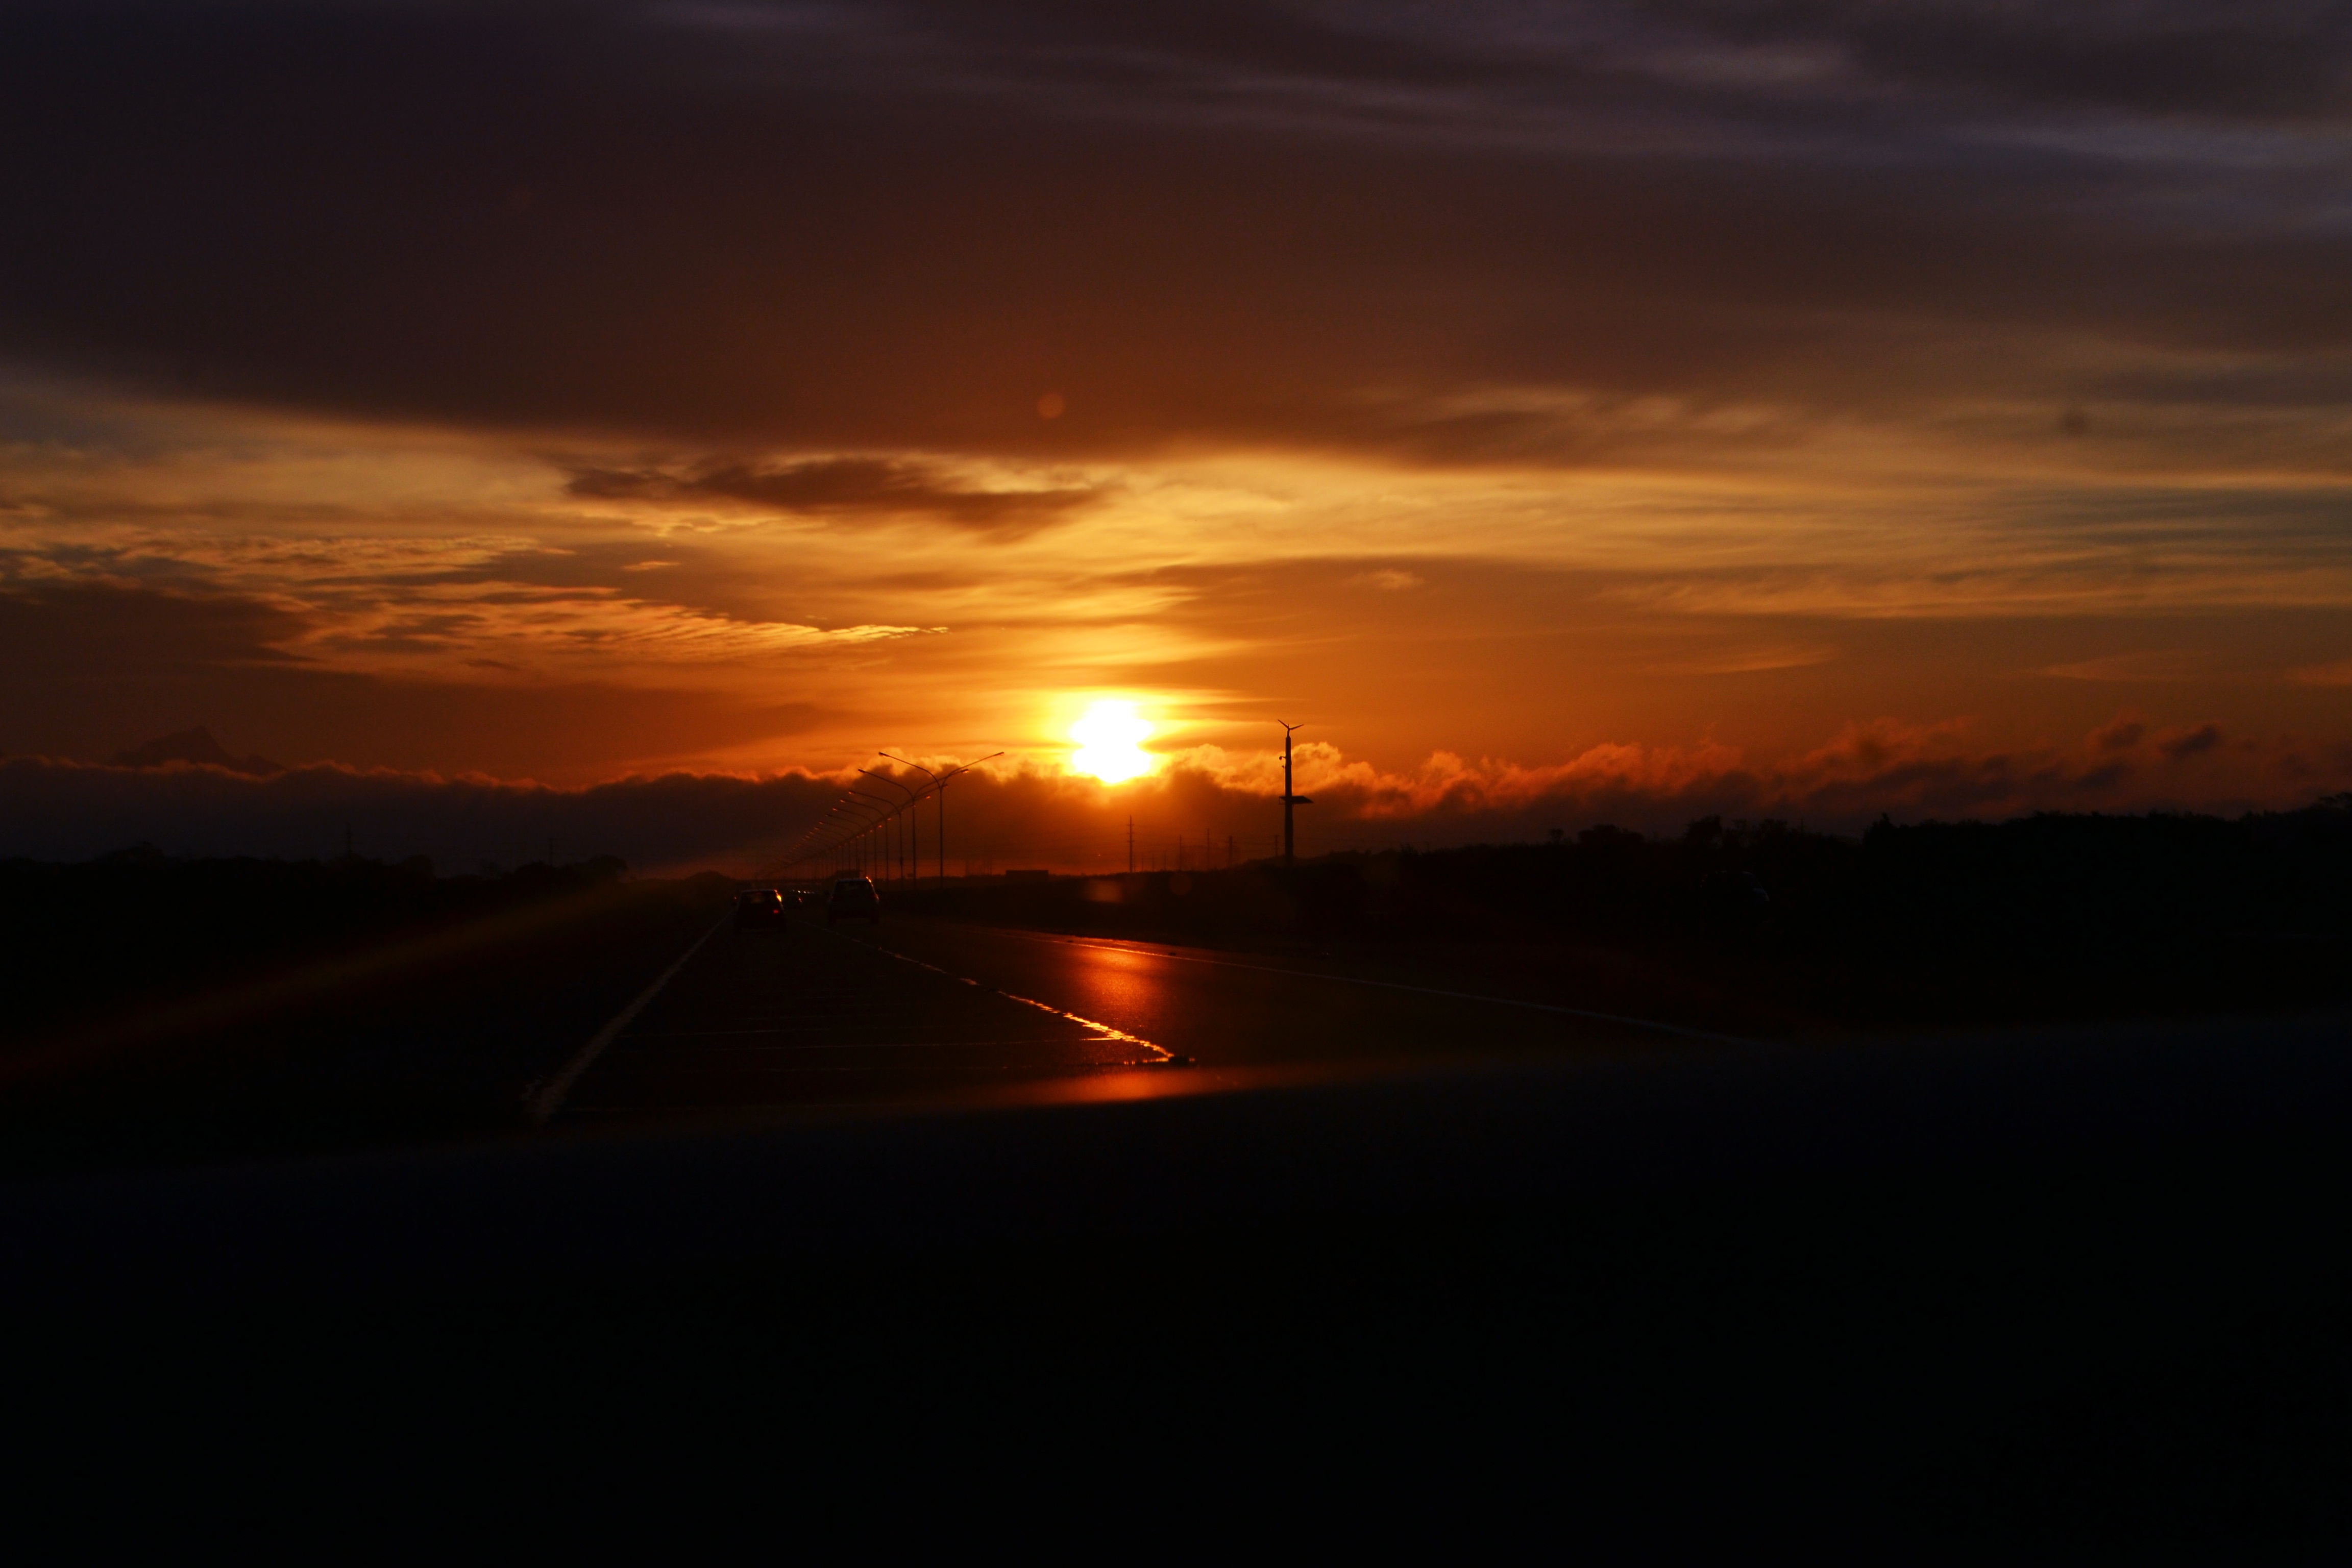
horizon, cloud, sky, sunrise, sunset, sunlight, morning, dawn, atmosphere, dusk, evening, afterglow, red sky at morning